UFO: Alien Invasion

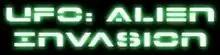

UFO: Alien Invasion is a strategy video game in which the player fights aliens that are trying to take control of the Earth. The game was heavily influenced by the "X-COM" series, especially "".